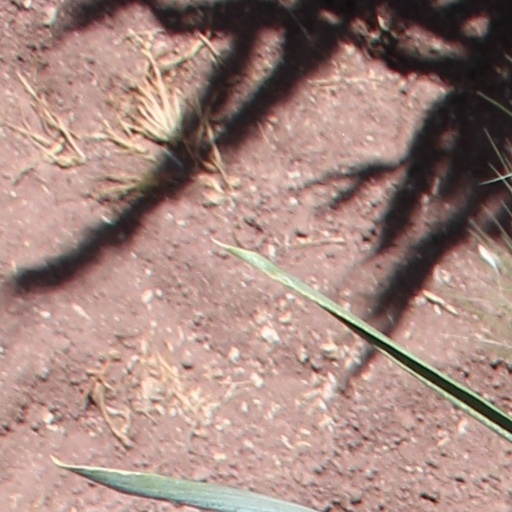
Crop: wheat